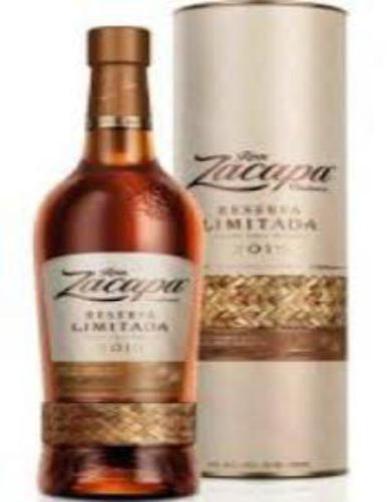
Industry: Food